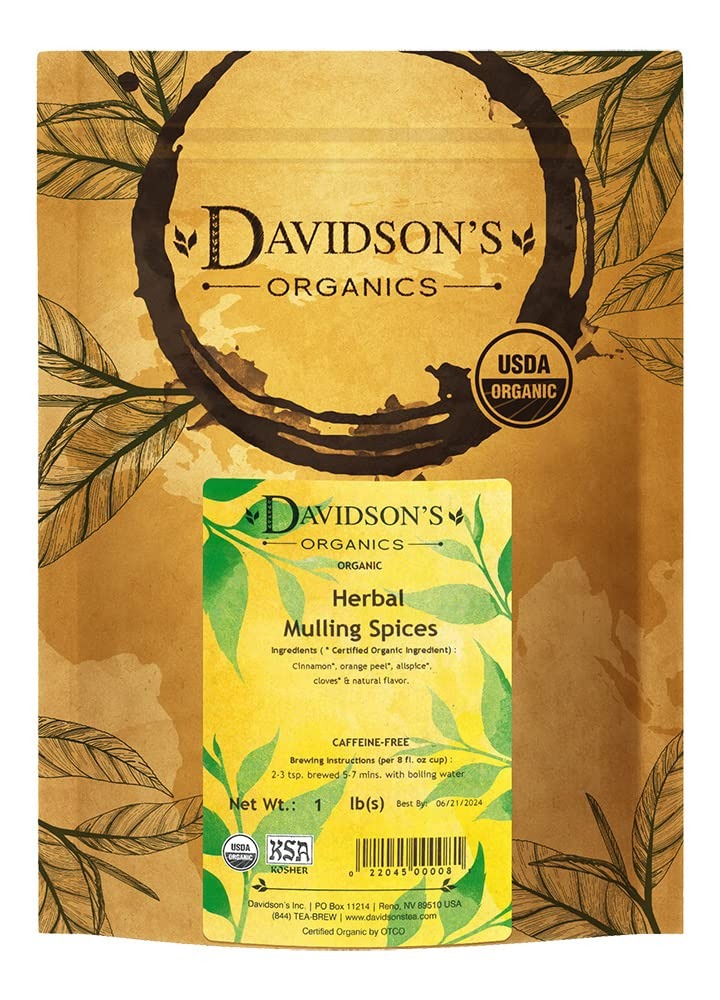
Item Name: Davidson's Organics, Herbal Mulling Spices, Loose Leaf Tea, 16-Ounce Bag
Bullet Point 1: Mulling Spices (Loose Spices) combines cinnamon, orange peel and cloves to create a festive spice blend, perfect for spicing up any holiday beverage. Davidson's Mulling Spices (Loose Spices) carry the strong spice flavor that is expected for the mulling of wines, ciders or juices.
Bullet Point 2: LEAF TO CUP: From our farms in India to your family, Davidson’s Organics is a vertically integrated provider of premium teas at affordable prices. We grow, import, blend, package, and sell - overseeing the entire journey of our tea from the leaf cuttings to the infusion in your cup.
Bullet Point 3: ALWAYS ORGANIC: Davidson’s Organics is a 3rd generation organic tea grower delivering on its promise of providing top-notch USDA certified organic teas. Our teas are grown non-GMO & free from harmful chemicals and pesticides. We are responsibly sourced and sustainably farmed. We believe in the holistic health of our farms, farmers, plants & animals.
Bullet Point 4: A CUP OF WELLNESS: Davidson’s offers a diverse selection of tea blends for the most discerning palates. From loose leaves to tea bags & iced, and from ayurvedic to herbal, our organic teas deliver the perfect pick me up or a restful respite. Enjoy our balanced tea blends for optimal health and sipping pleasure.
Bullet Point 5: TRUST OUR TEA: Davidson's Organics was the first purveyor of fine organic teas. Since 1976, we’ve worked tirelessly to develop blends that are true reflections of their names, while being committed to sourcing healthy ingredients grown by generations of skilled small farmers. Enjoy Davidson's Organics, the organic tea that sets the standards for the highest quality.
Value: 16.0
Unit: Ounce

Price: 12.99